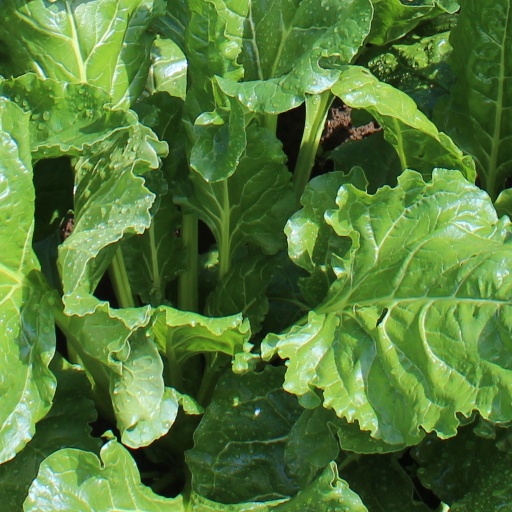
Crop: sugar beet